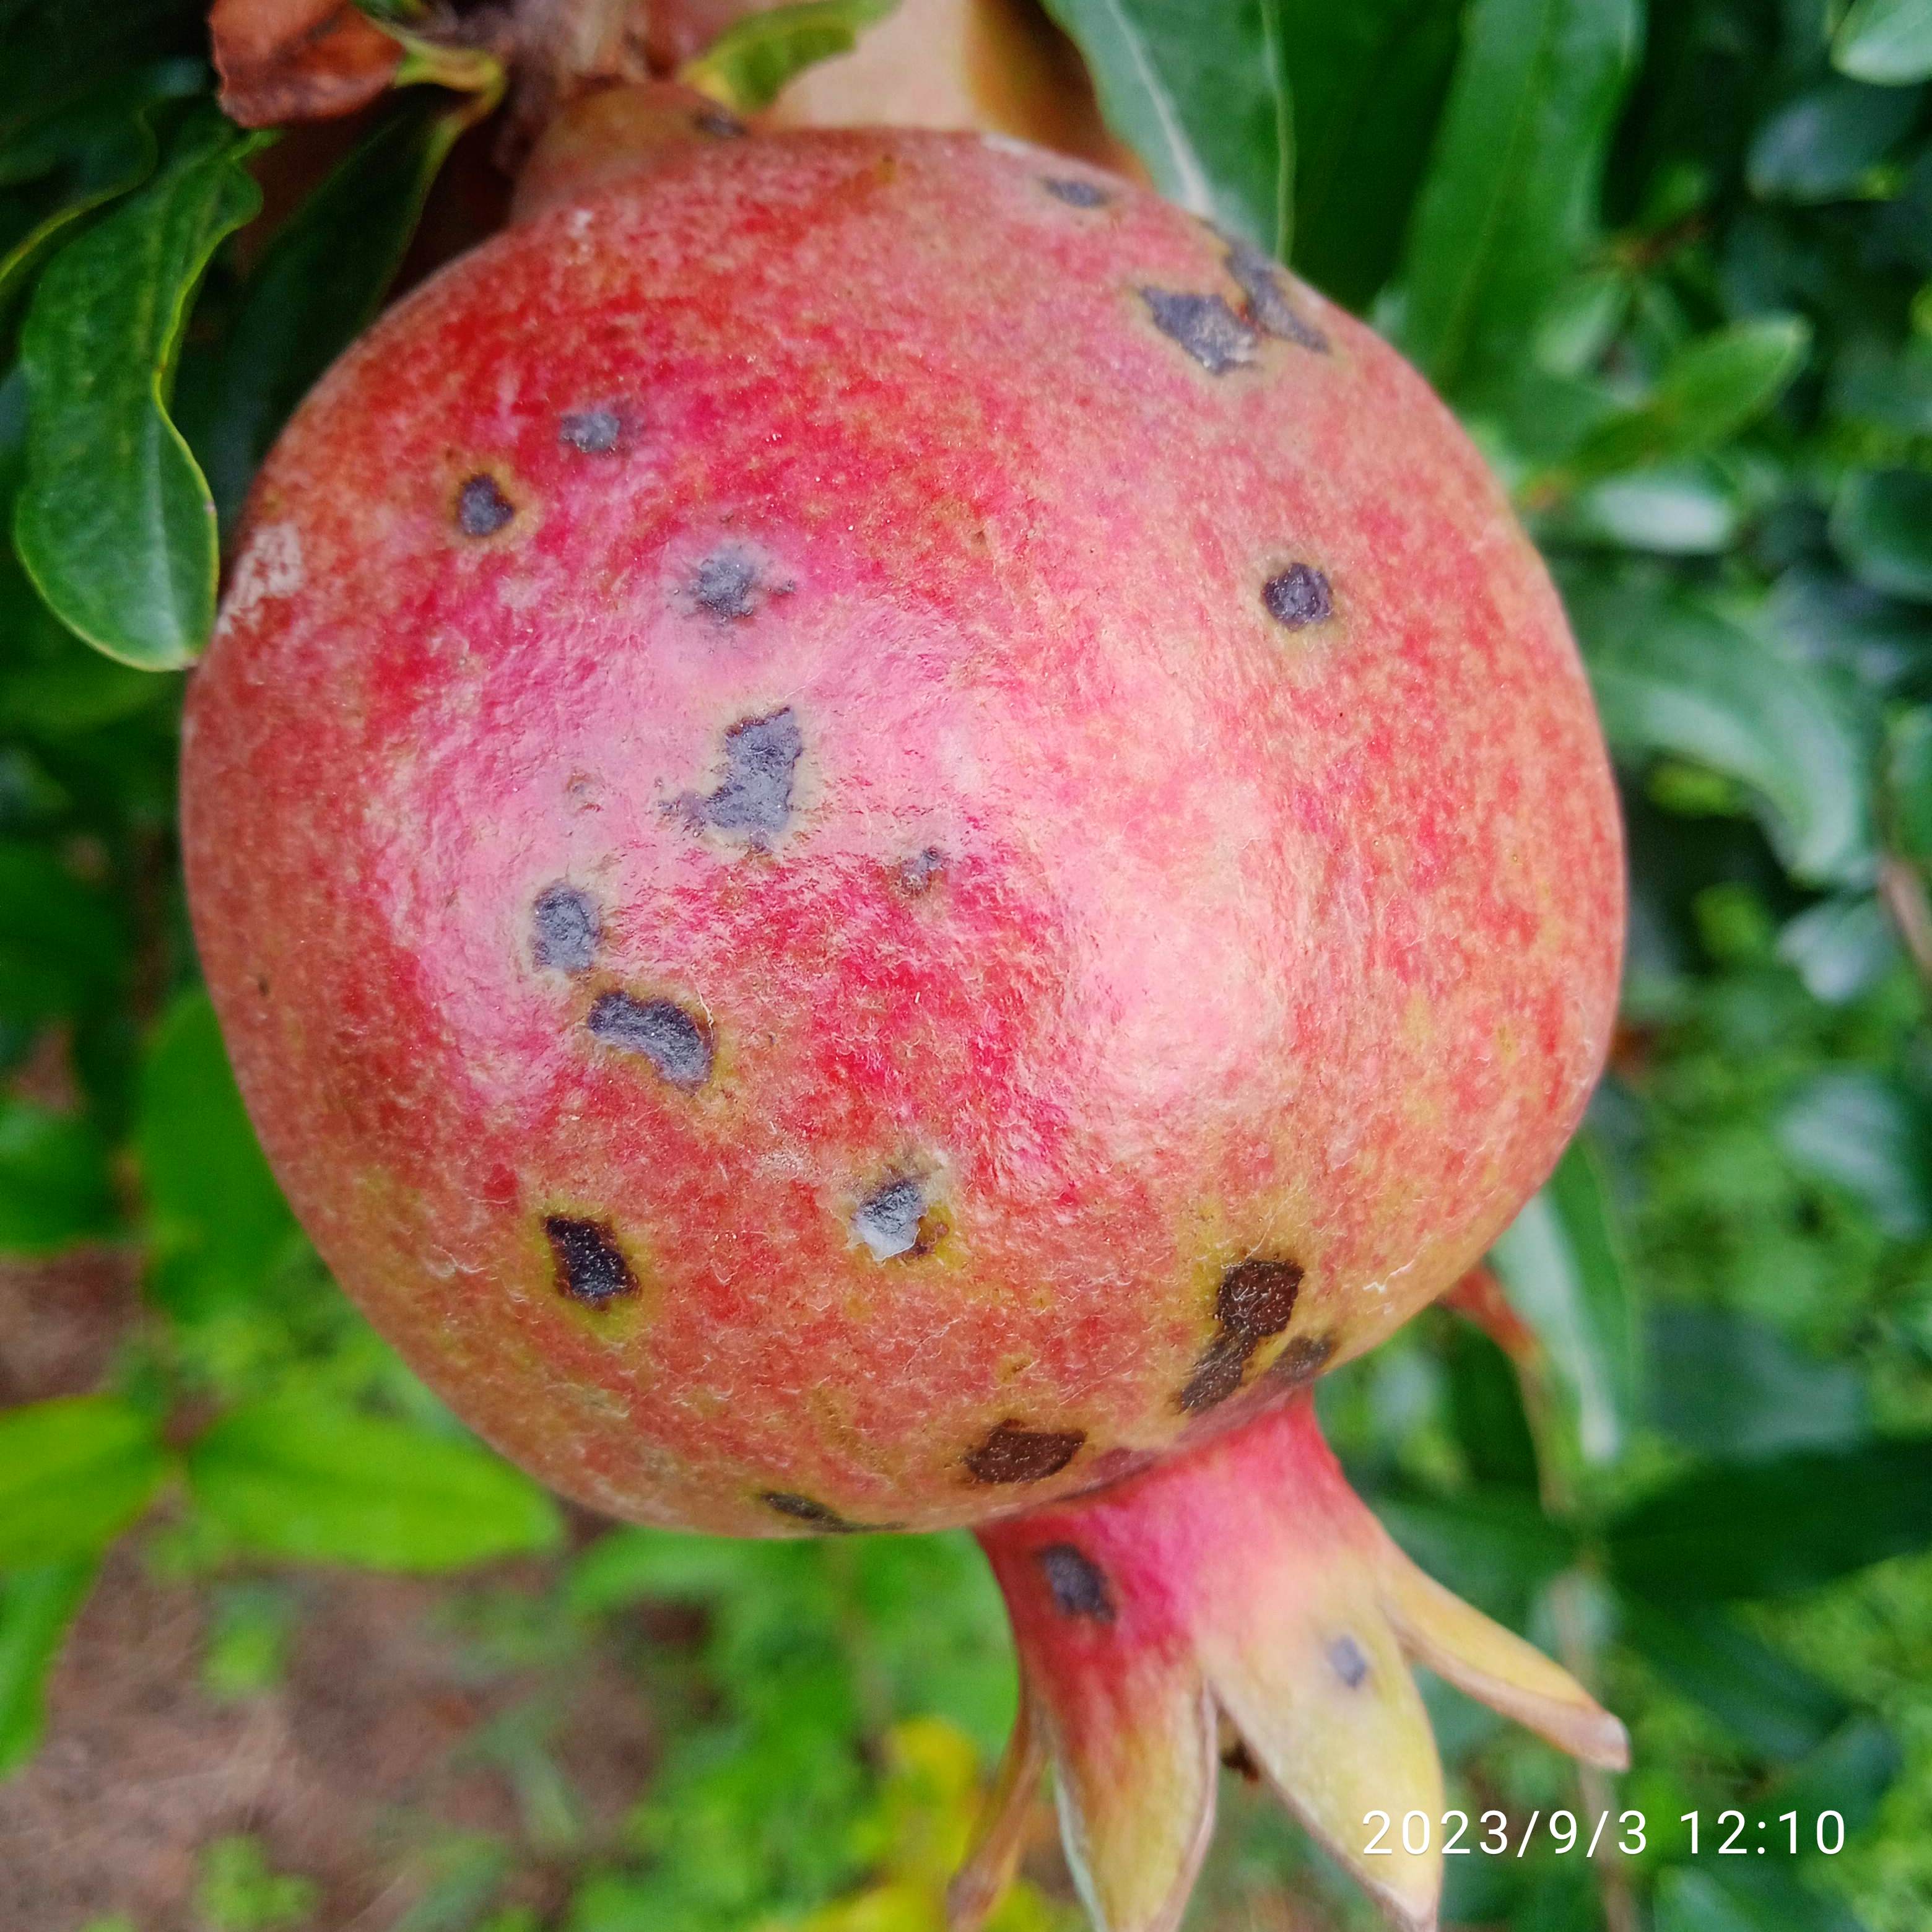
Label: Anthracnose